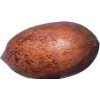
Label: Nut Pecan 1